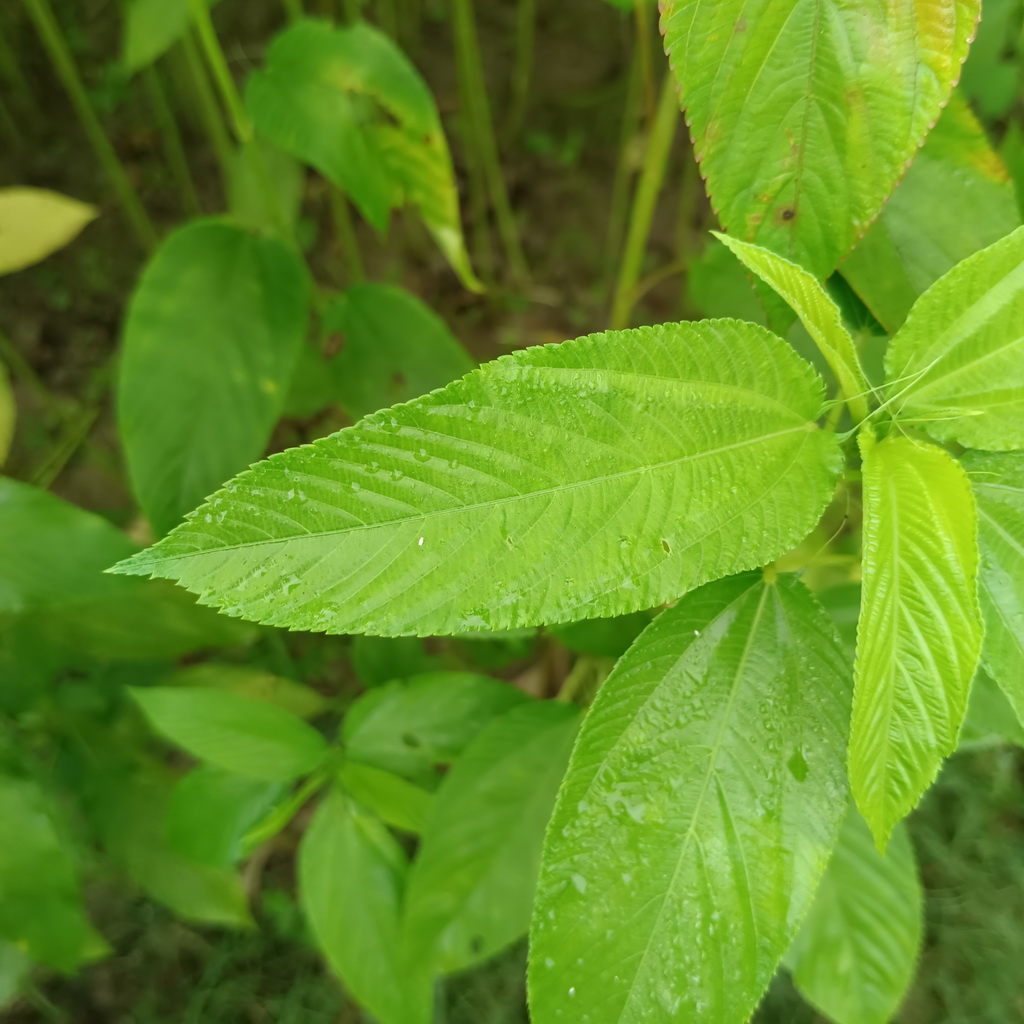
Label: Fresh